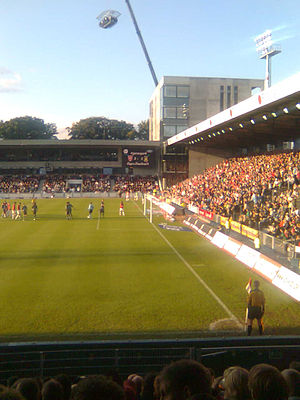
Vejle Stadion
Vejle Stadion er et dansk fodboldstadion, der ligger i Nørreskoven ved Vejle og er hjemmebane for Vejle Boldklub.